Air Afrique

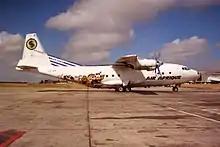
An Air Afrique An-12 wearing a hybrid Air Afrique/Air Sofia livery.

, the carrier had 4,440 employees, the fleet comprised one Antonov An-12, two Airbus A300-600Rs, three Airbus A300B4-200s, two Airbus A310-300s, two Boeing 707-320Cs, five Boeing 737-300s and a Boeing 767-300ER, whereas two Airbus A330-200s were on order. At the same time, the route network included Abidjan, Abu Dhabi, Accra, Athens, Bamako, Bangui, Banjul, Beirut, Bissau, Bordeaux, Brazzaville, Casablanca, Conakry, Cotonou, Dakar, Douala, Geneva, Jeddah, Johannesburg, Lagos, Libreville, Lisbon, Lomé, Malabo, Marseille, Monrovia, Nairobi, N'Djamena, New York, Niamey, Nouakchott, Ouagadougou, Paris, Pointe-Noire, Rome and Zürich. In , Jeffrey Erickson, former CEO of Trans World Airlines, attempted to re-structure the heavily indebted carrier, backed by both a consultancy and a World Bank grant, setting up a 14-month privatization plan. At that time schedules were commonly missed as the airline was suffering a lack of aircraft. By , Air Afrique still ranked among the top five African airlines alongside EgyptAir, Kenya Airways, Royal Air Maroc and South African Airways but debts had risen to . Later that year, the airline appealed to the French carrier Air France –still a minor shareholder in Air Afrique– for negotiation capacity. Air France became the major shareholder of the company when its holding was raised to 35% after a cash injection. The eleven African Governments reduced its participation in Air Afrique to 22%, 5% belonged to the employees, and the remaining stake were owned by other investors. The plan Air France had in mind was to close down Air Afrique and set up a new airline using the same name. Despite this, Air Afrique went out of business in , in the wake of the downturn in the aviation industry created by the 2001-09-11 attacks, and was never revived. Less than a year earlier the company had about 4,600 employees to service a fleet of just six planes; at the time of closure, it had one leased operative aircraft, and partly owned Air Burkina (17%), Air Mali (11.5%) and Air Mauritanie (32%). The carrier was declared bankrupt on . Air France took over most of Air Afrique routes.